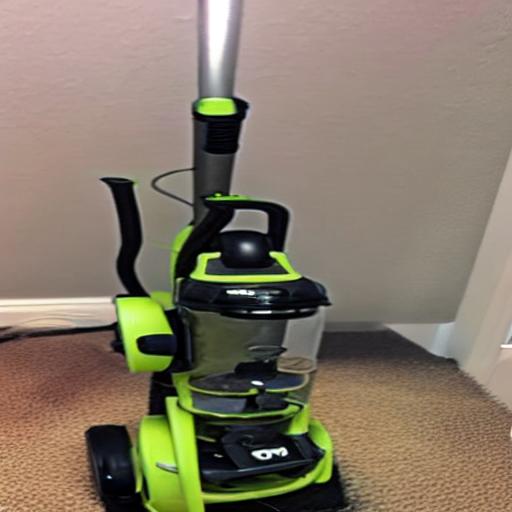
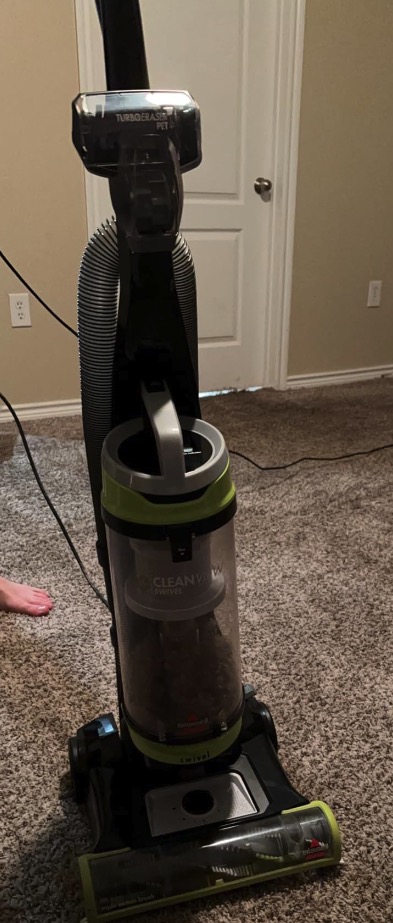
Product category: items_vacuum
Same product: no